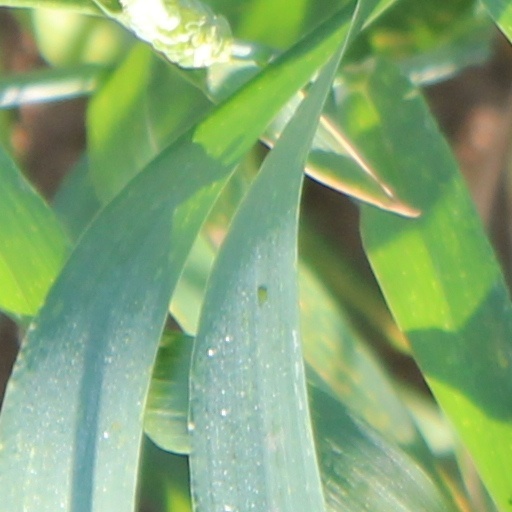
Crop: wheat